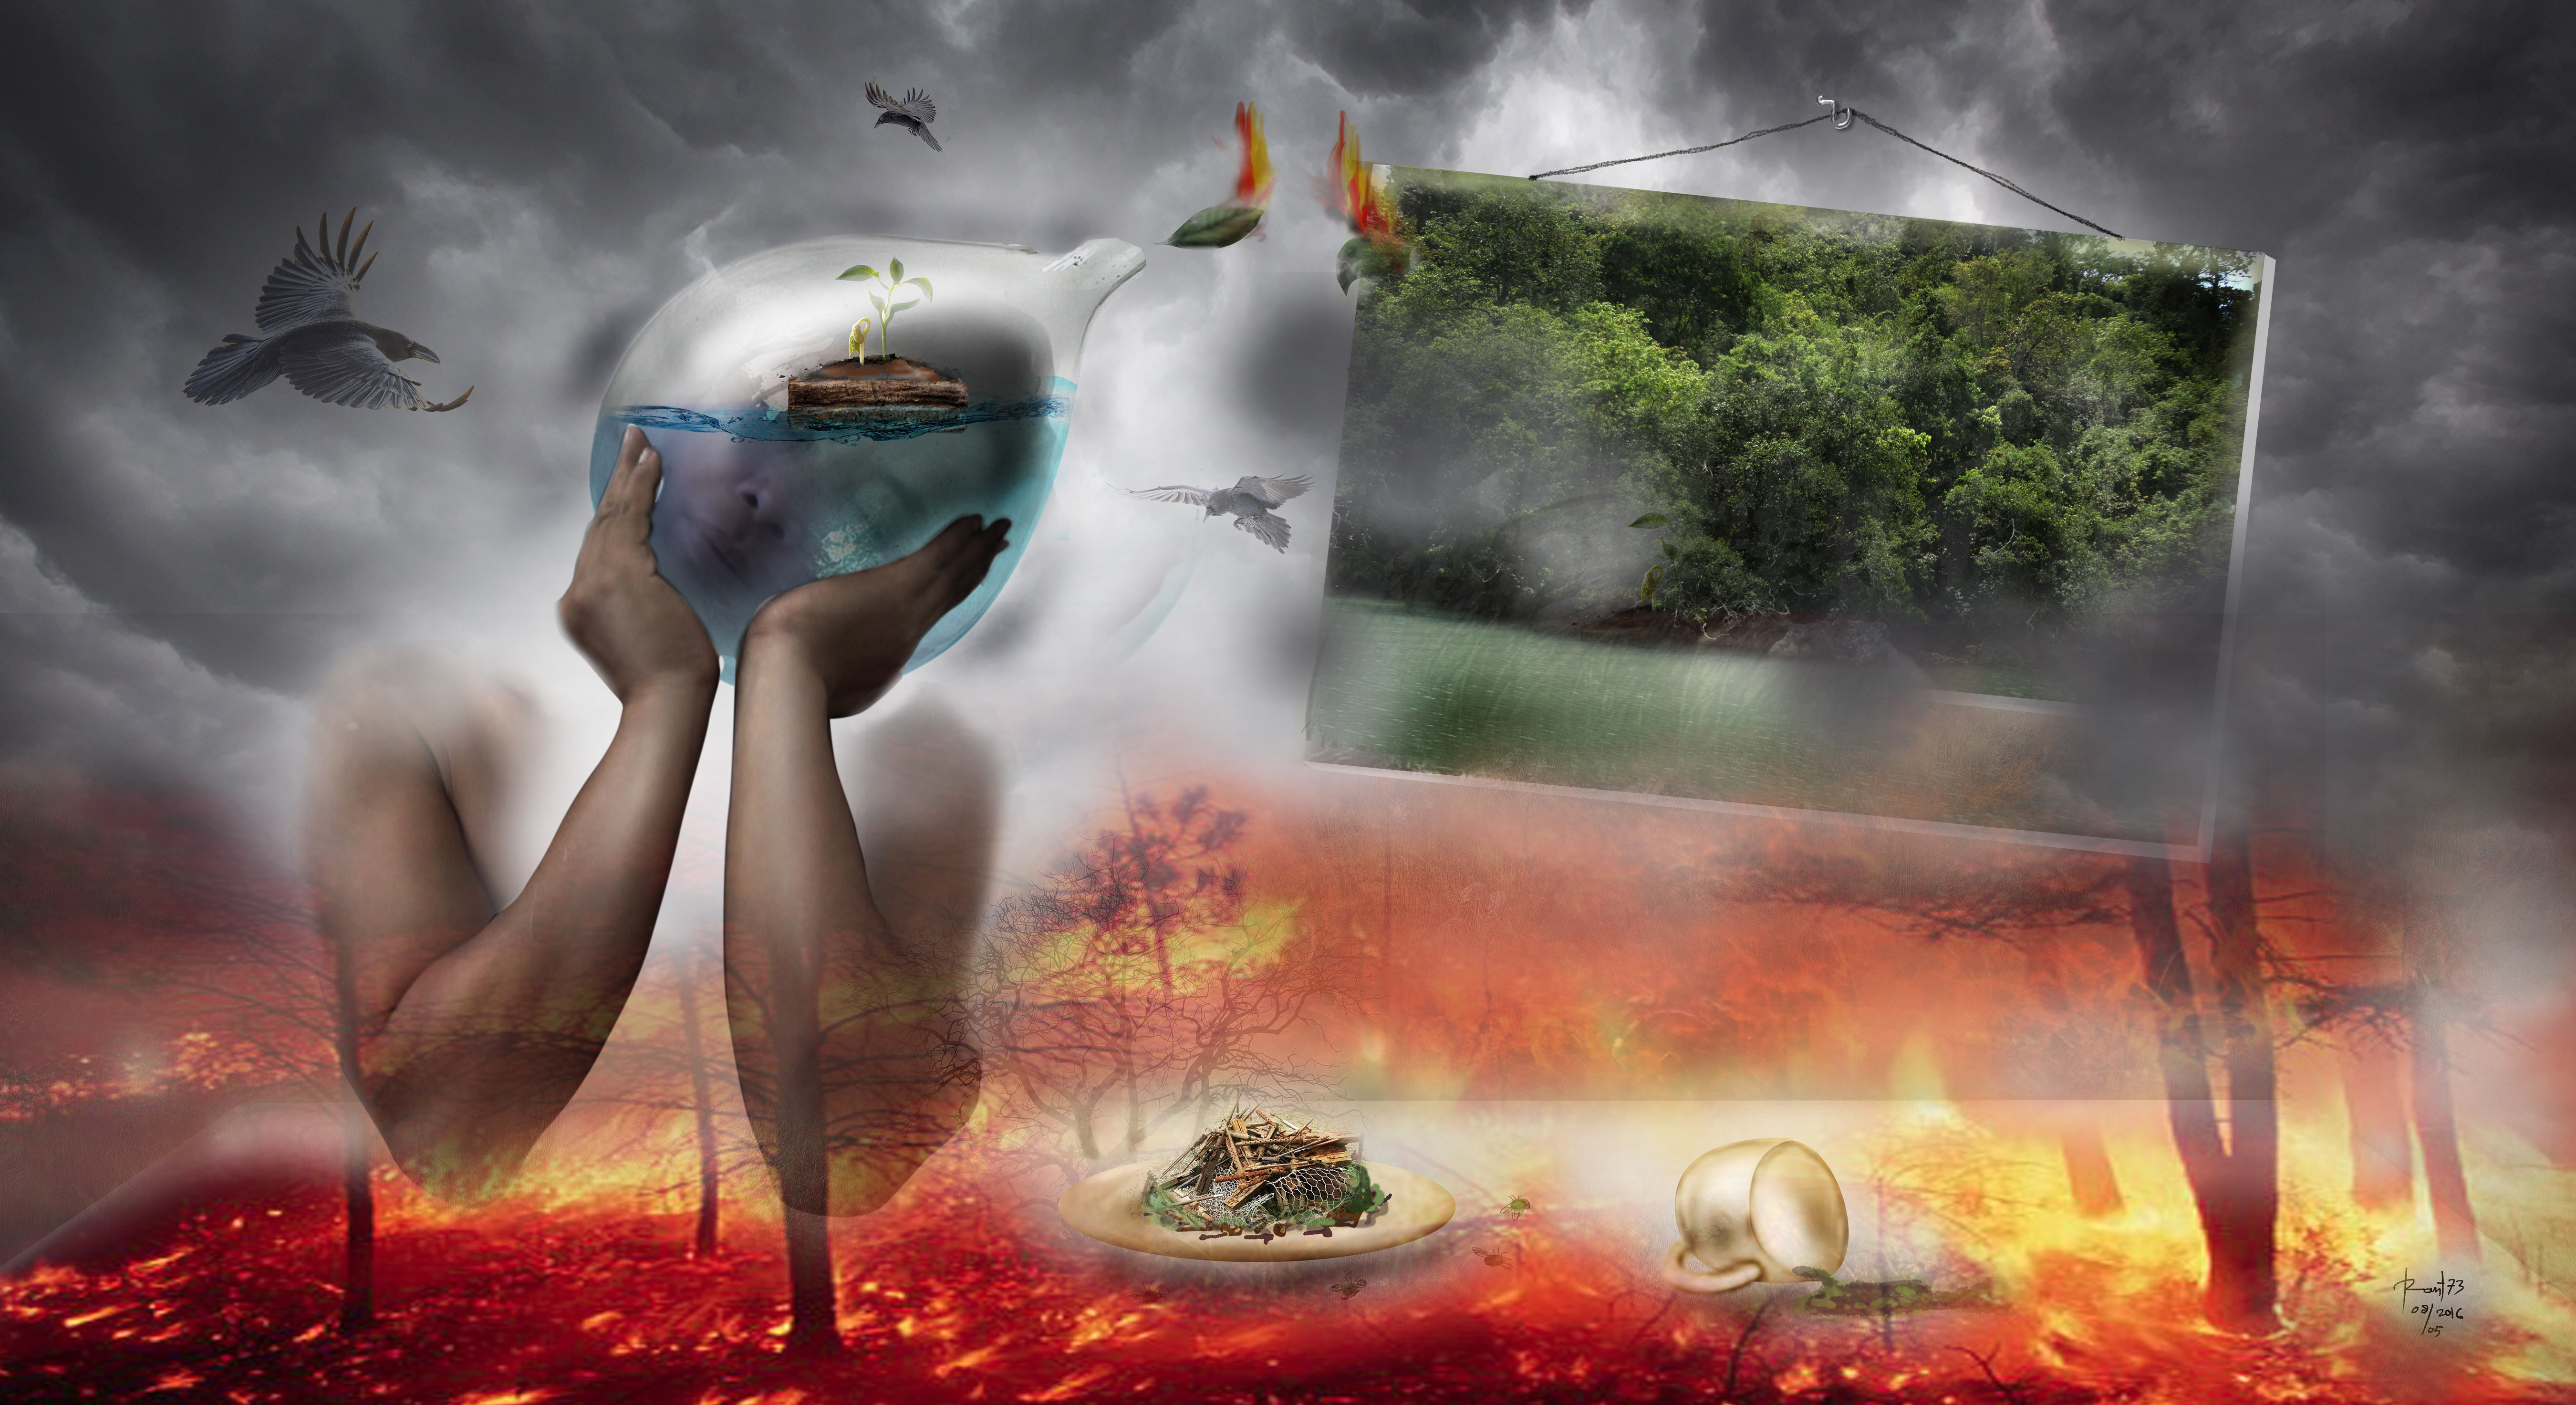
forest, green, world, earth, damaged, surrealisme, screenshot, special effects, computer wallpaper